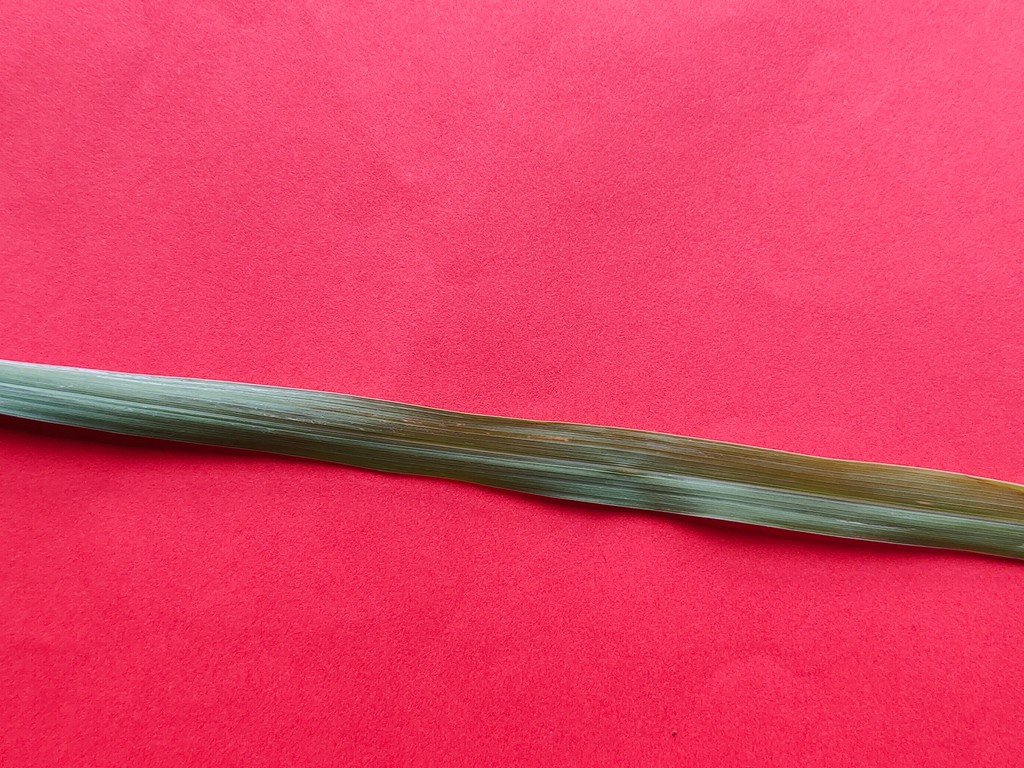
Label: Healthy